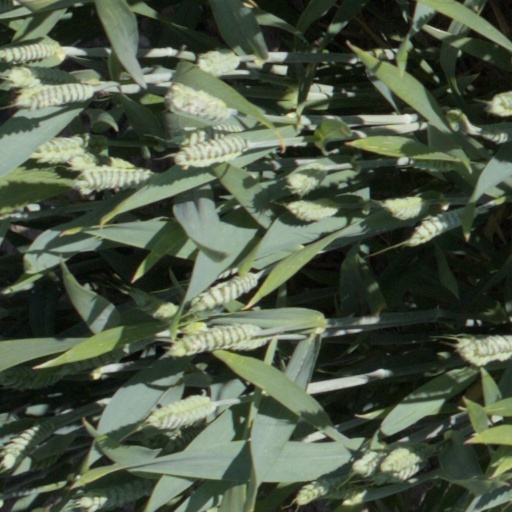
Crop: wheat